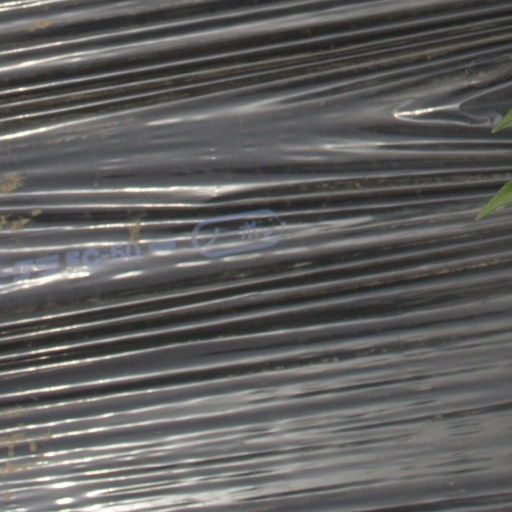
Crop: Jerusalem artichoke